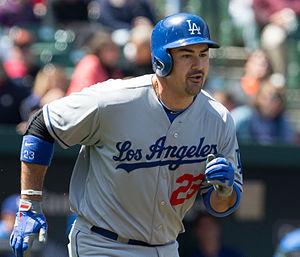
Adrian Gonzalez, né le 8 mai 1982 à San Diego aux États-Unis, est un joueur mexicain de baseball évoluant en Ligue majeure de baseball à la position de joueur de premier but.